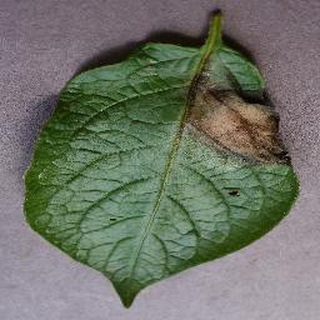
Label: potato_late_blight